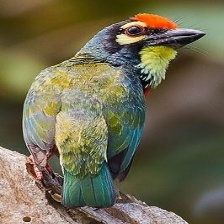
Species: COPPERSMITH BARBET
Scientific name: MEGALAIMA HAEMACEPHALA